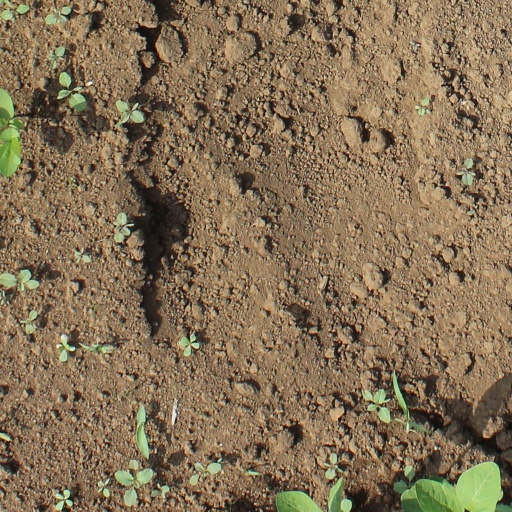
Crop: soybean